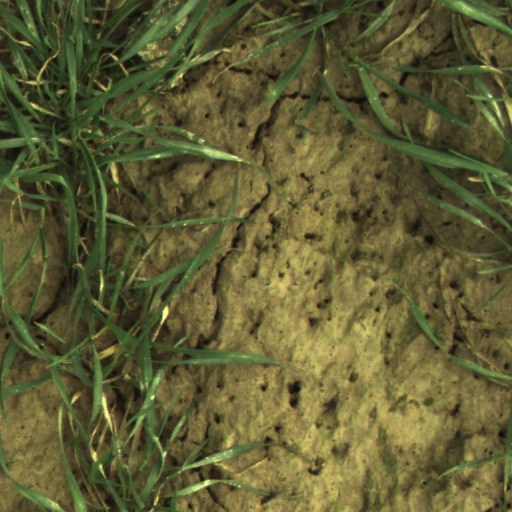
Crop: wheat